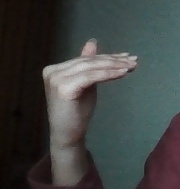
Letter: khaa